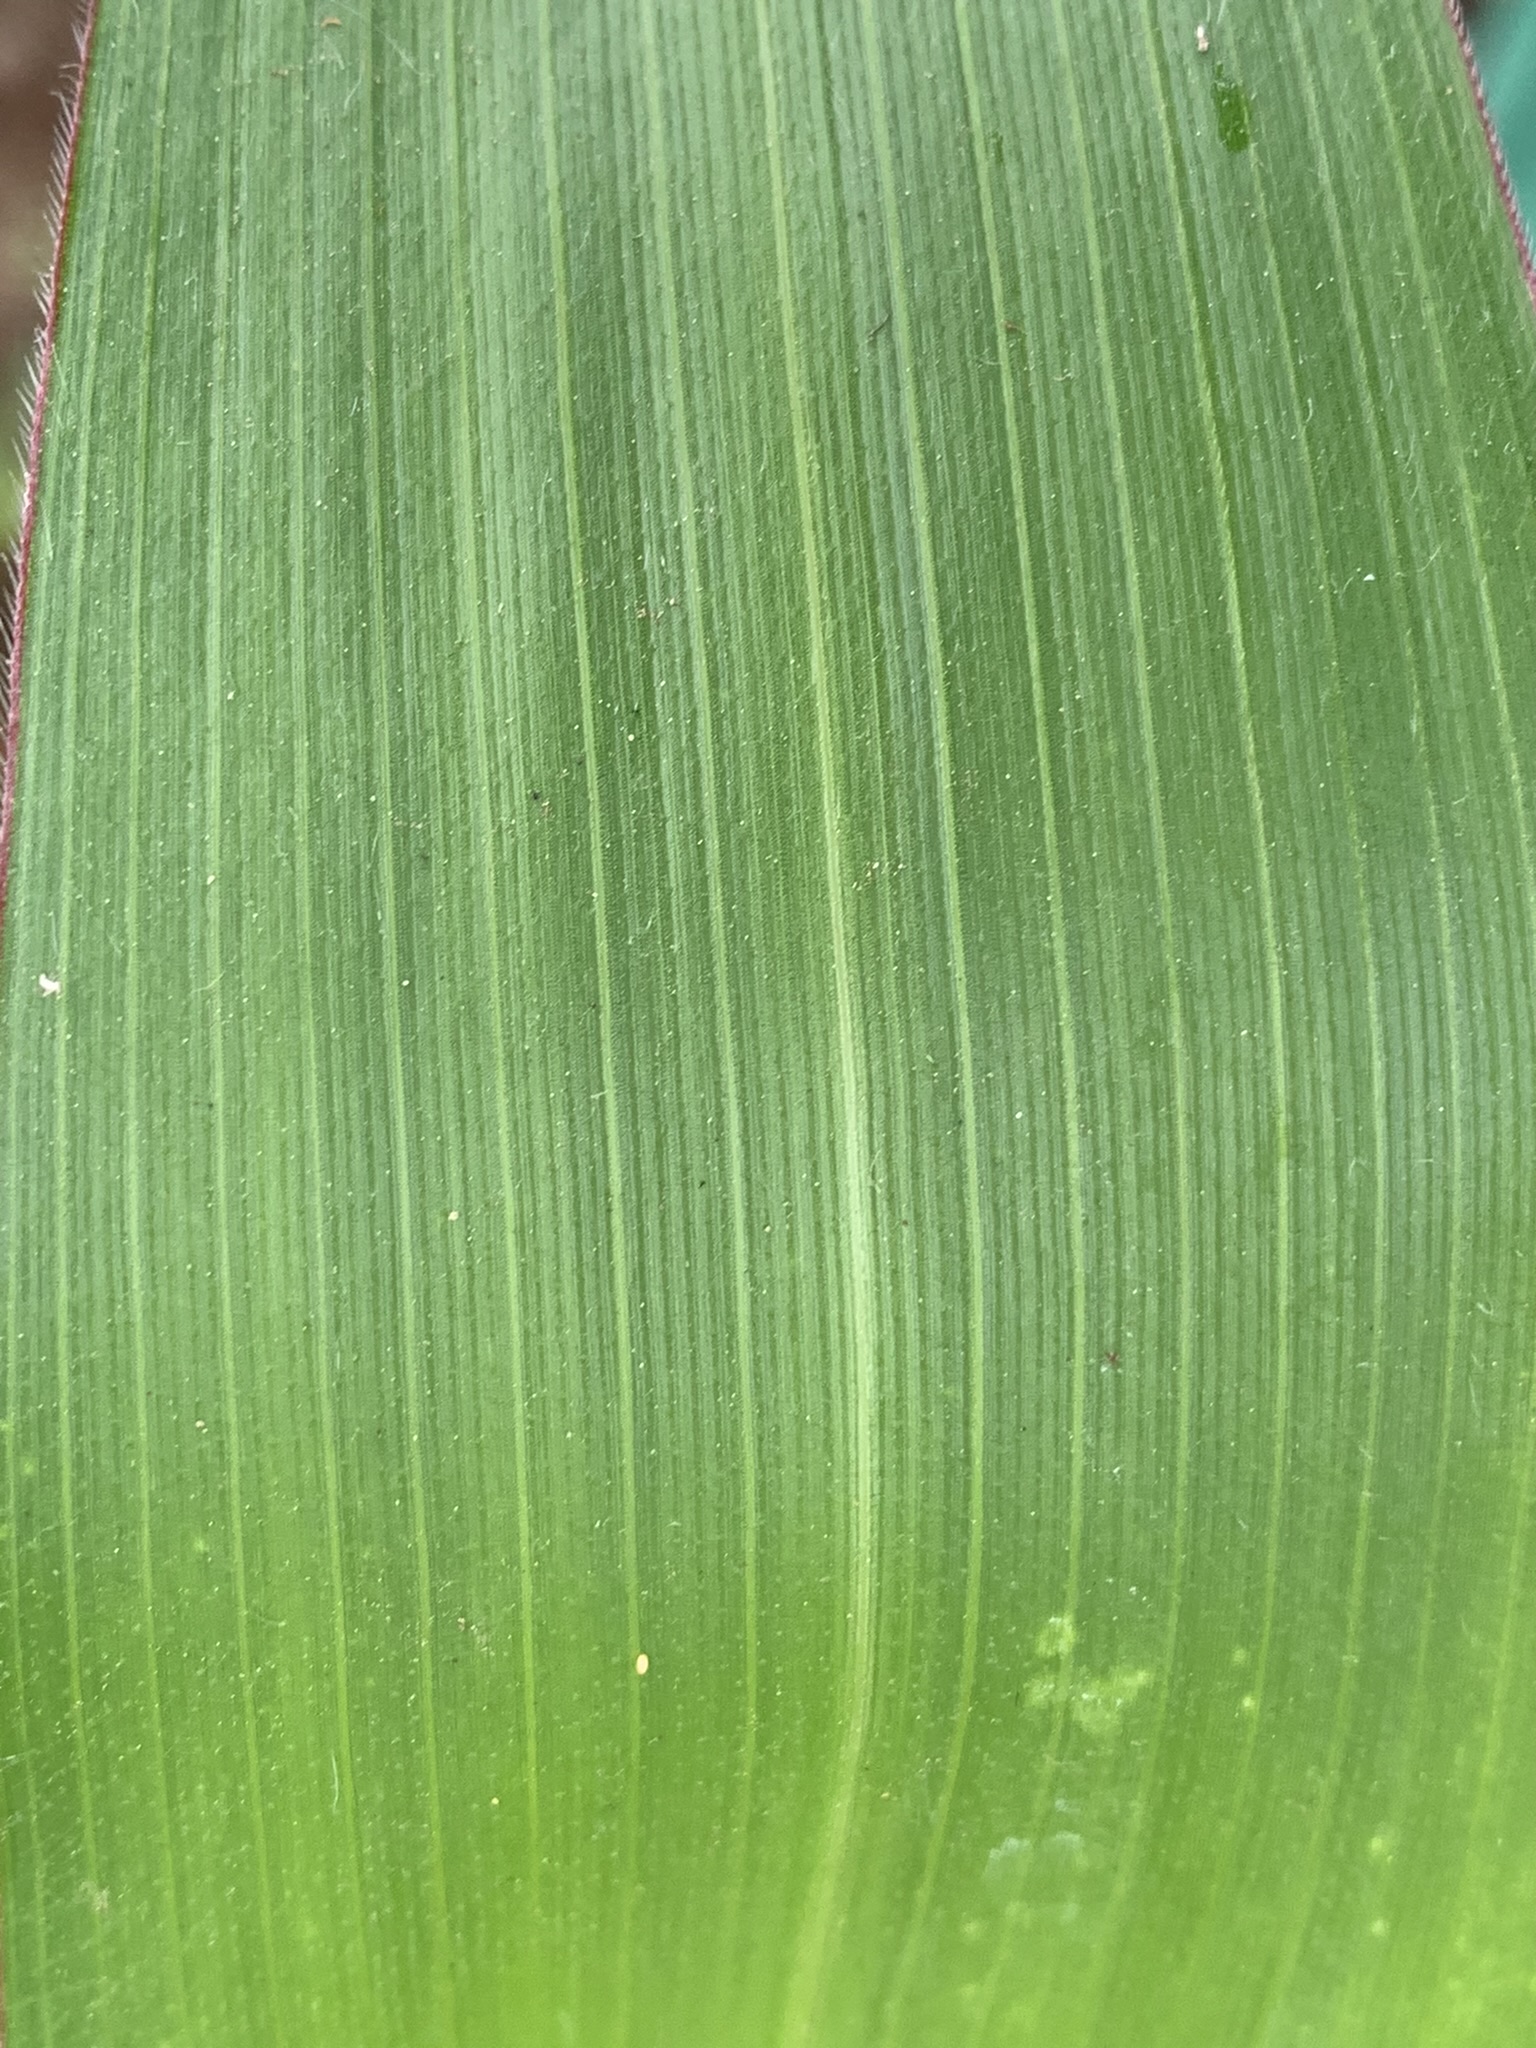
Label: Healthy